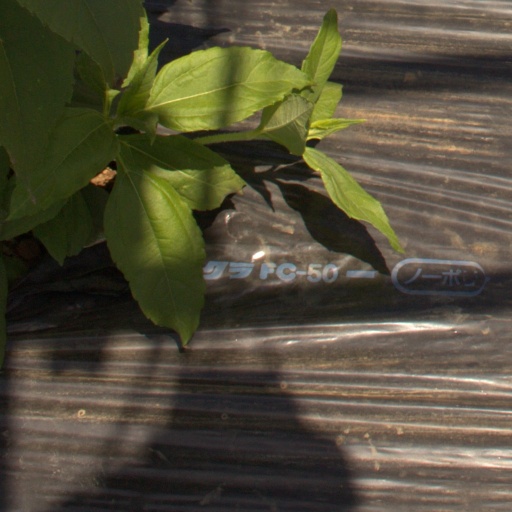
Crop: Jerusalem artichoke